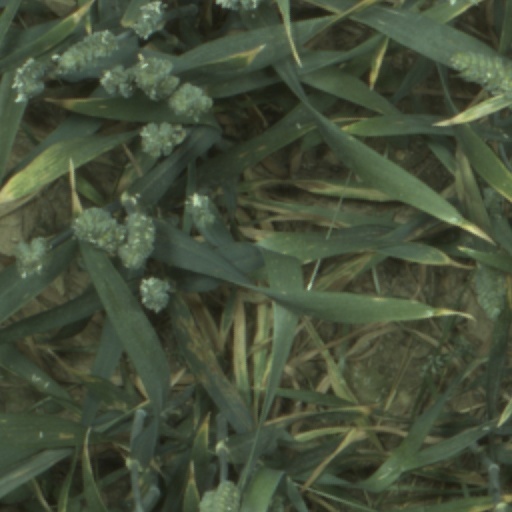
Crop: wheat